Juha Rehula

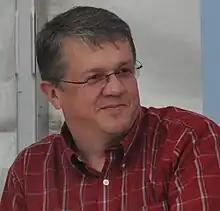
Juha Rehula in 2009.

Juha Tapani Rehula (born 3 June 1963 in Hollola, Finland) is a Finnish politician and the vice chairman of the Finnish Centre Party. Rehula worked as the Minister of Social Affairs and Health in Finland between 2010–2011 and Minister of Family Affairs and Social Services 2015–2017. He was a member of the Finnish Parliament from 1996 until 2019.